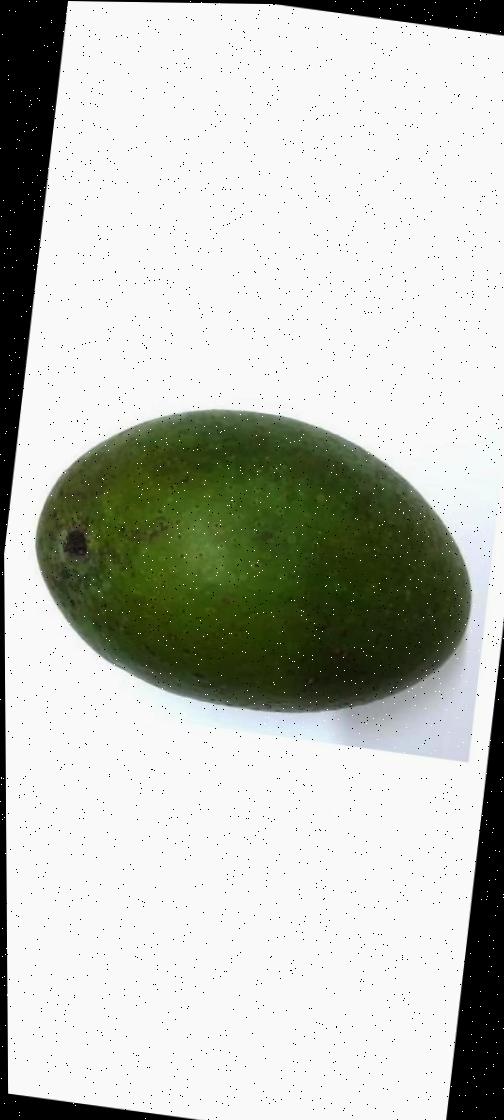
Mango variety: Ashshina Zhinuk